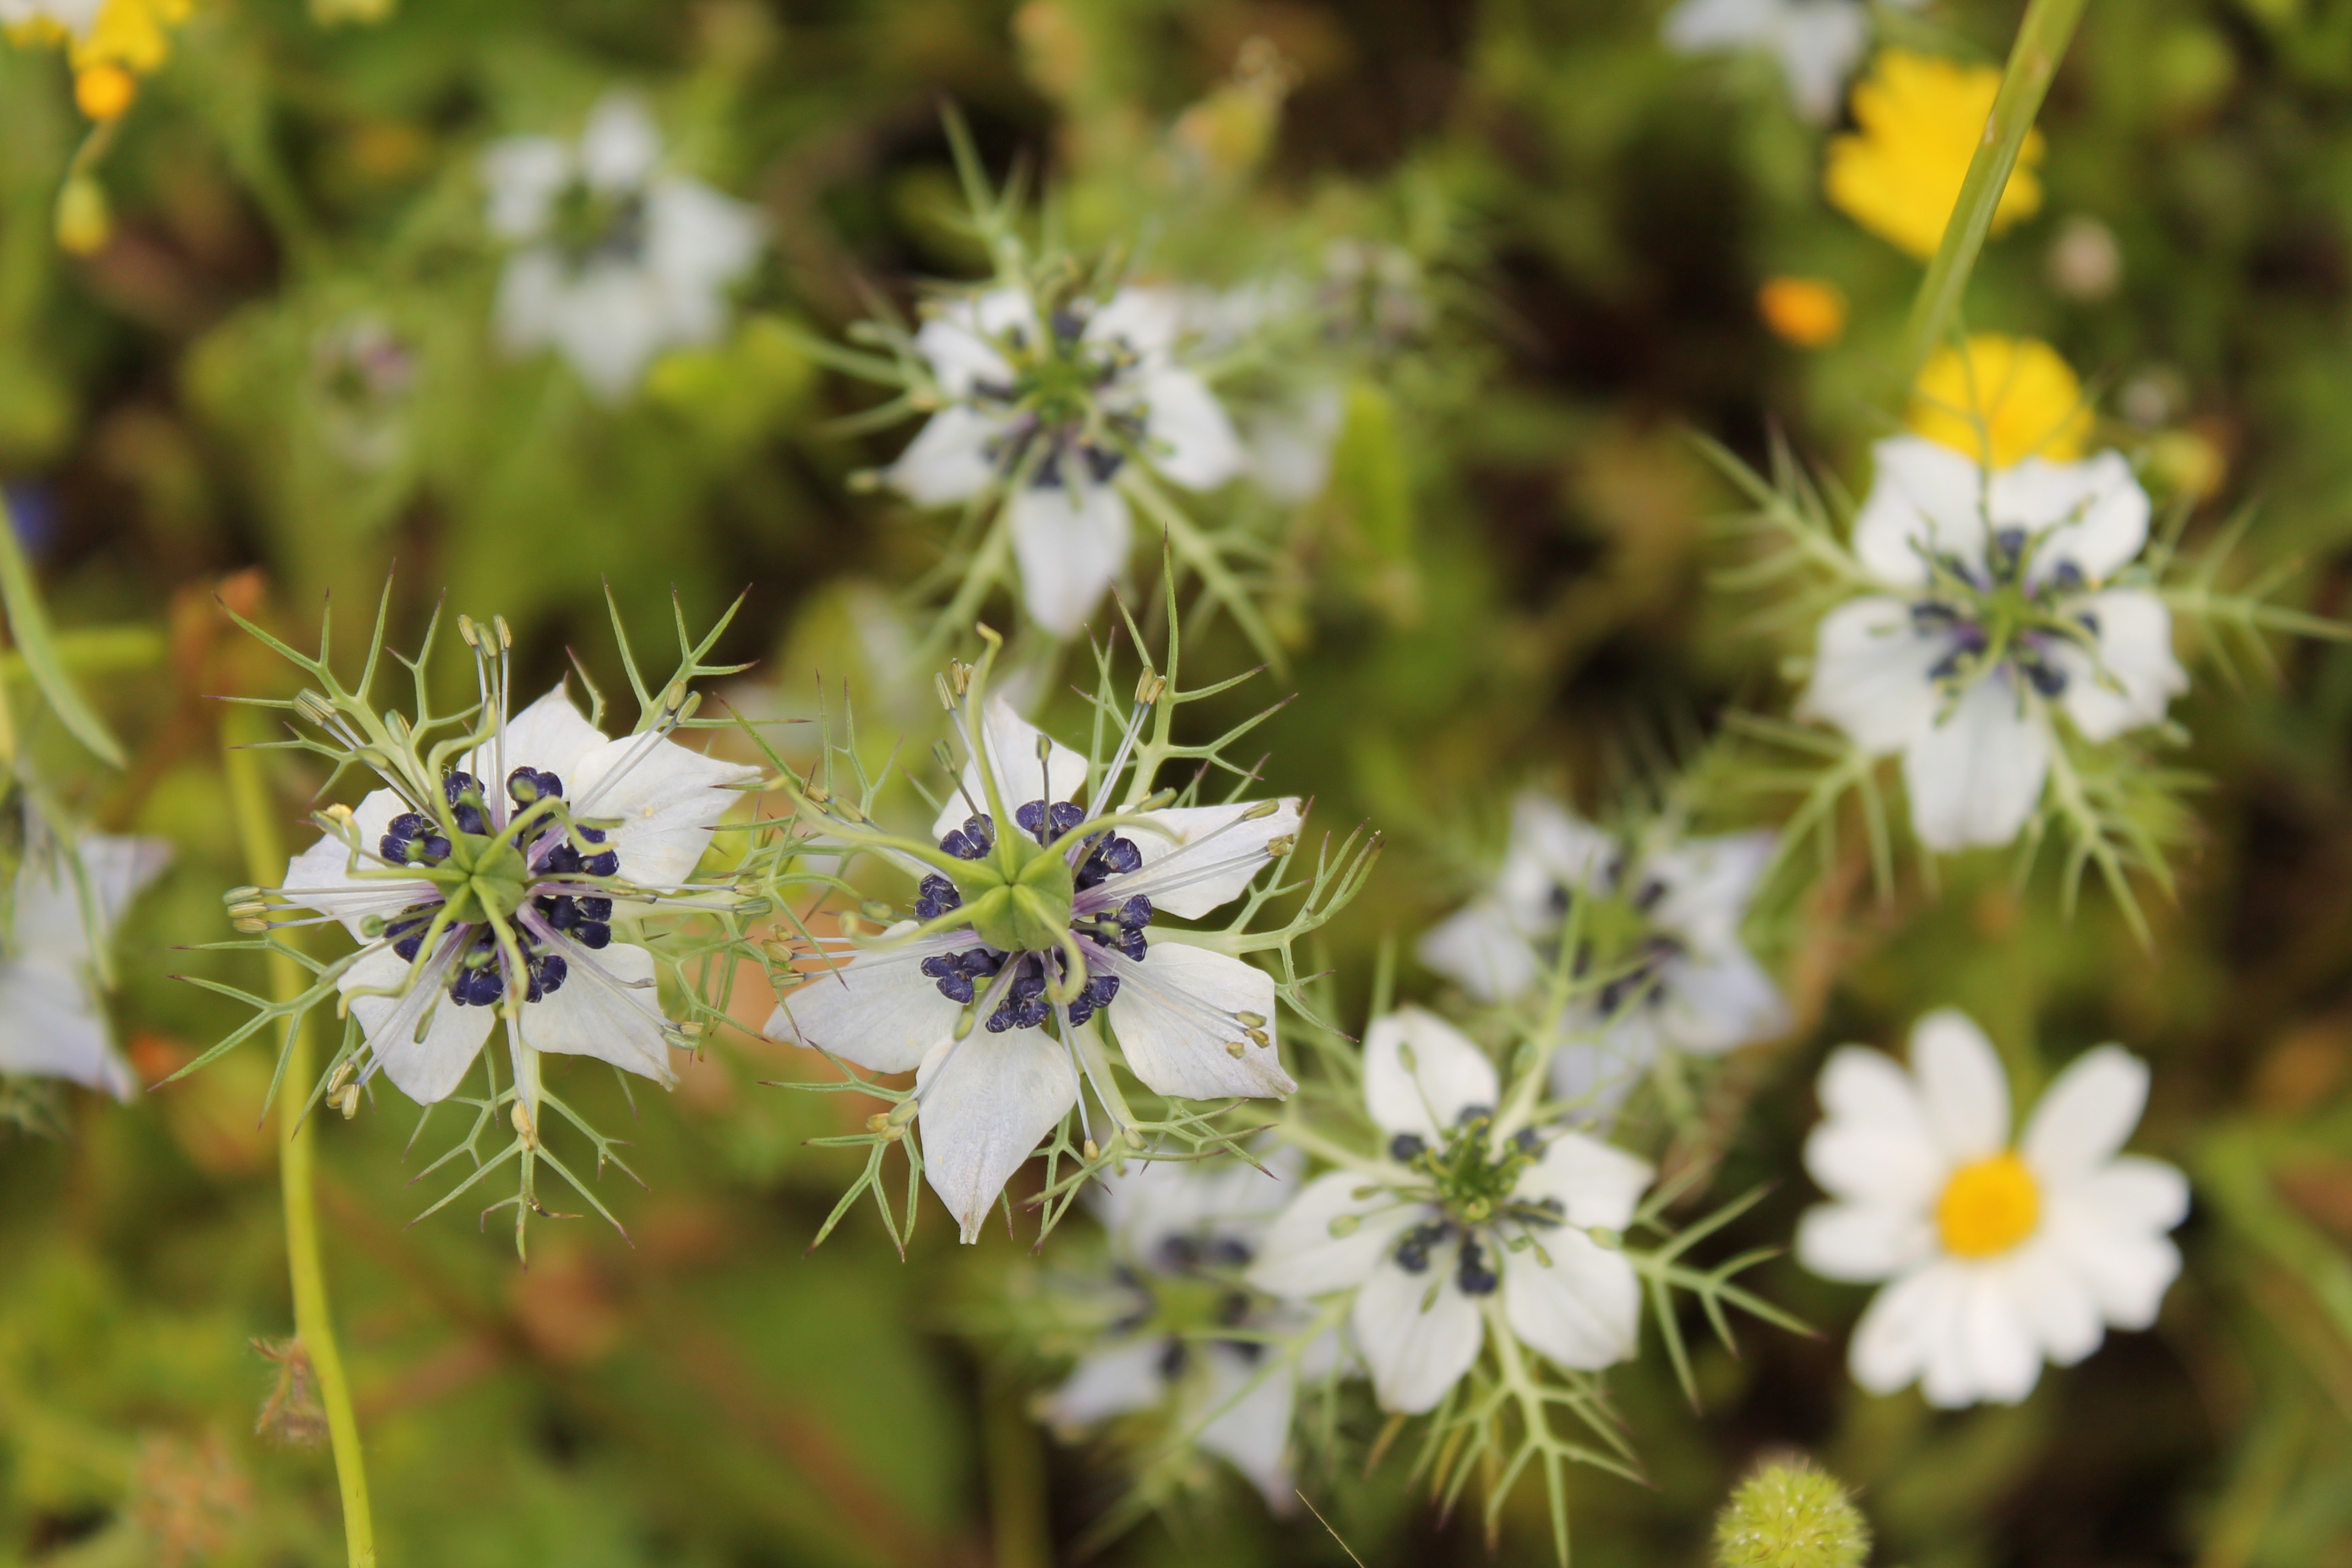
plant, meadow, flower, produce, botany, flora, wildflower, flowers, macro photography, flowering plant, salento, land plant, magliano